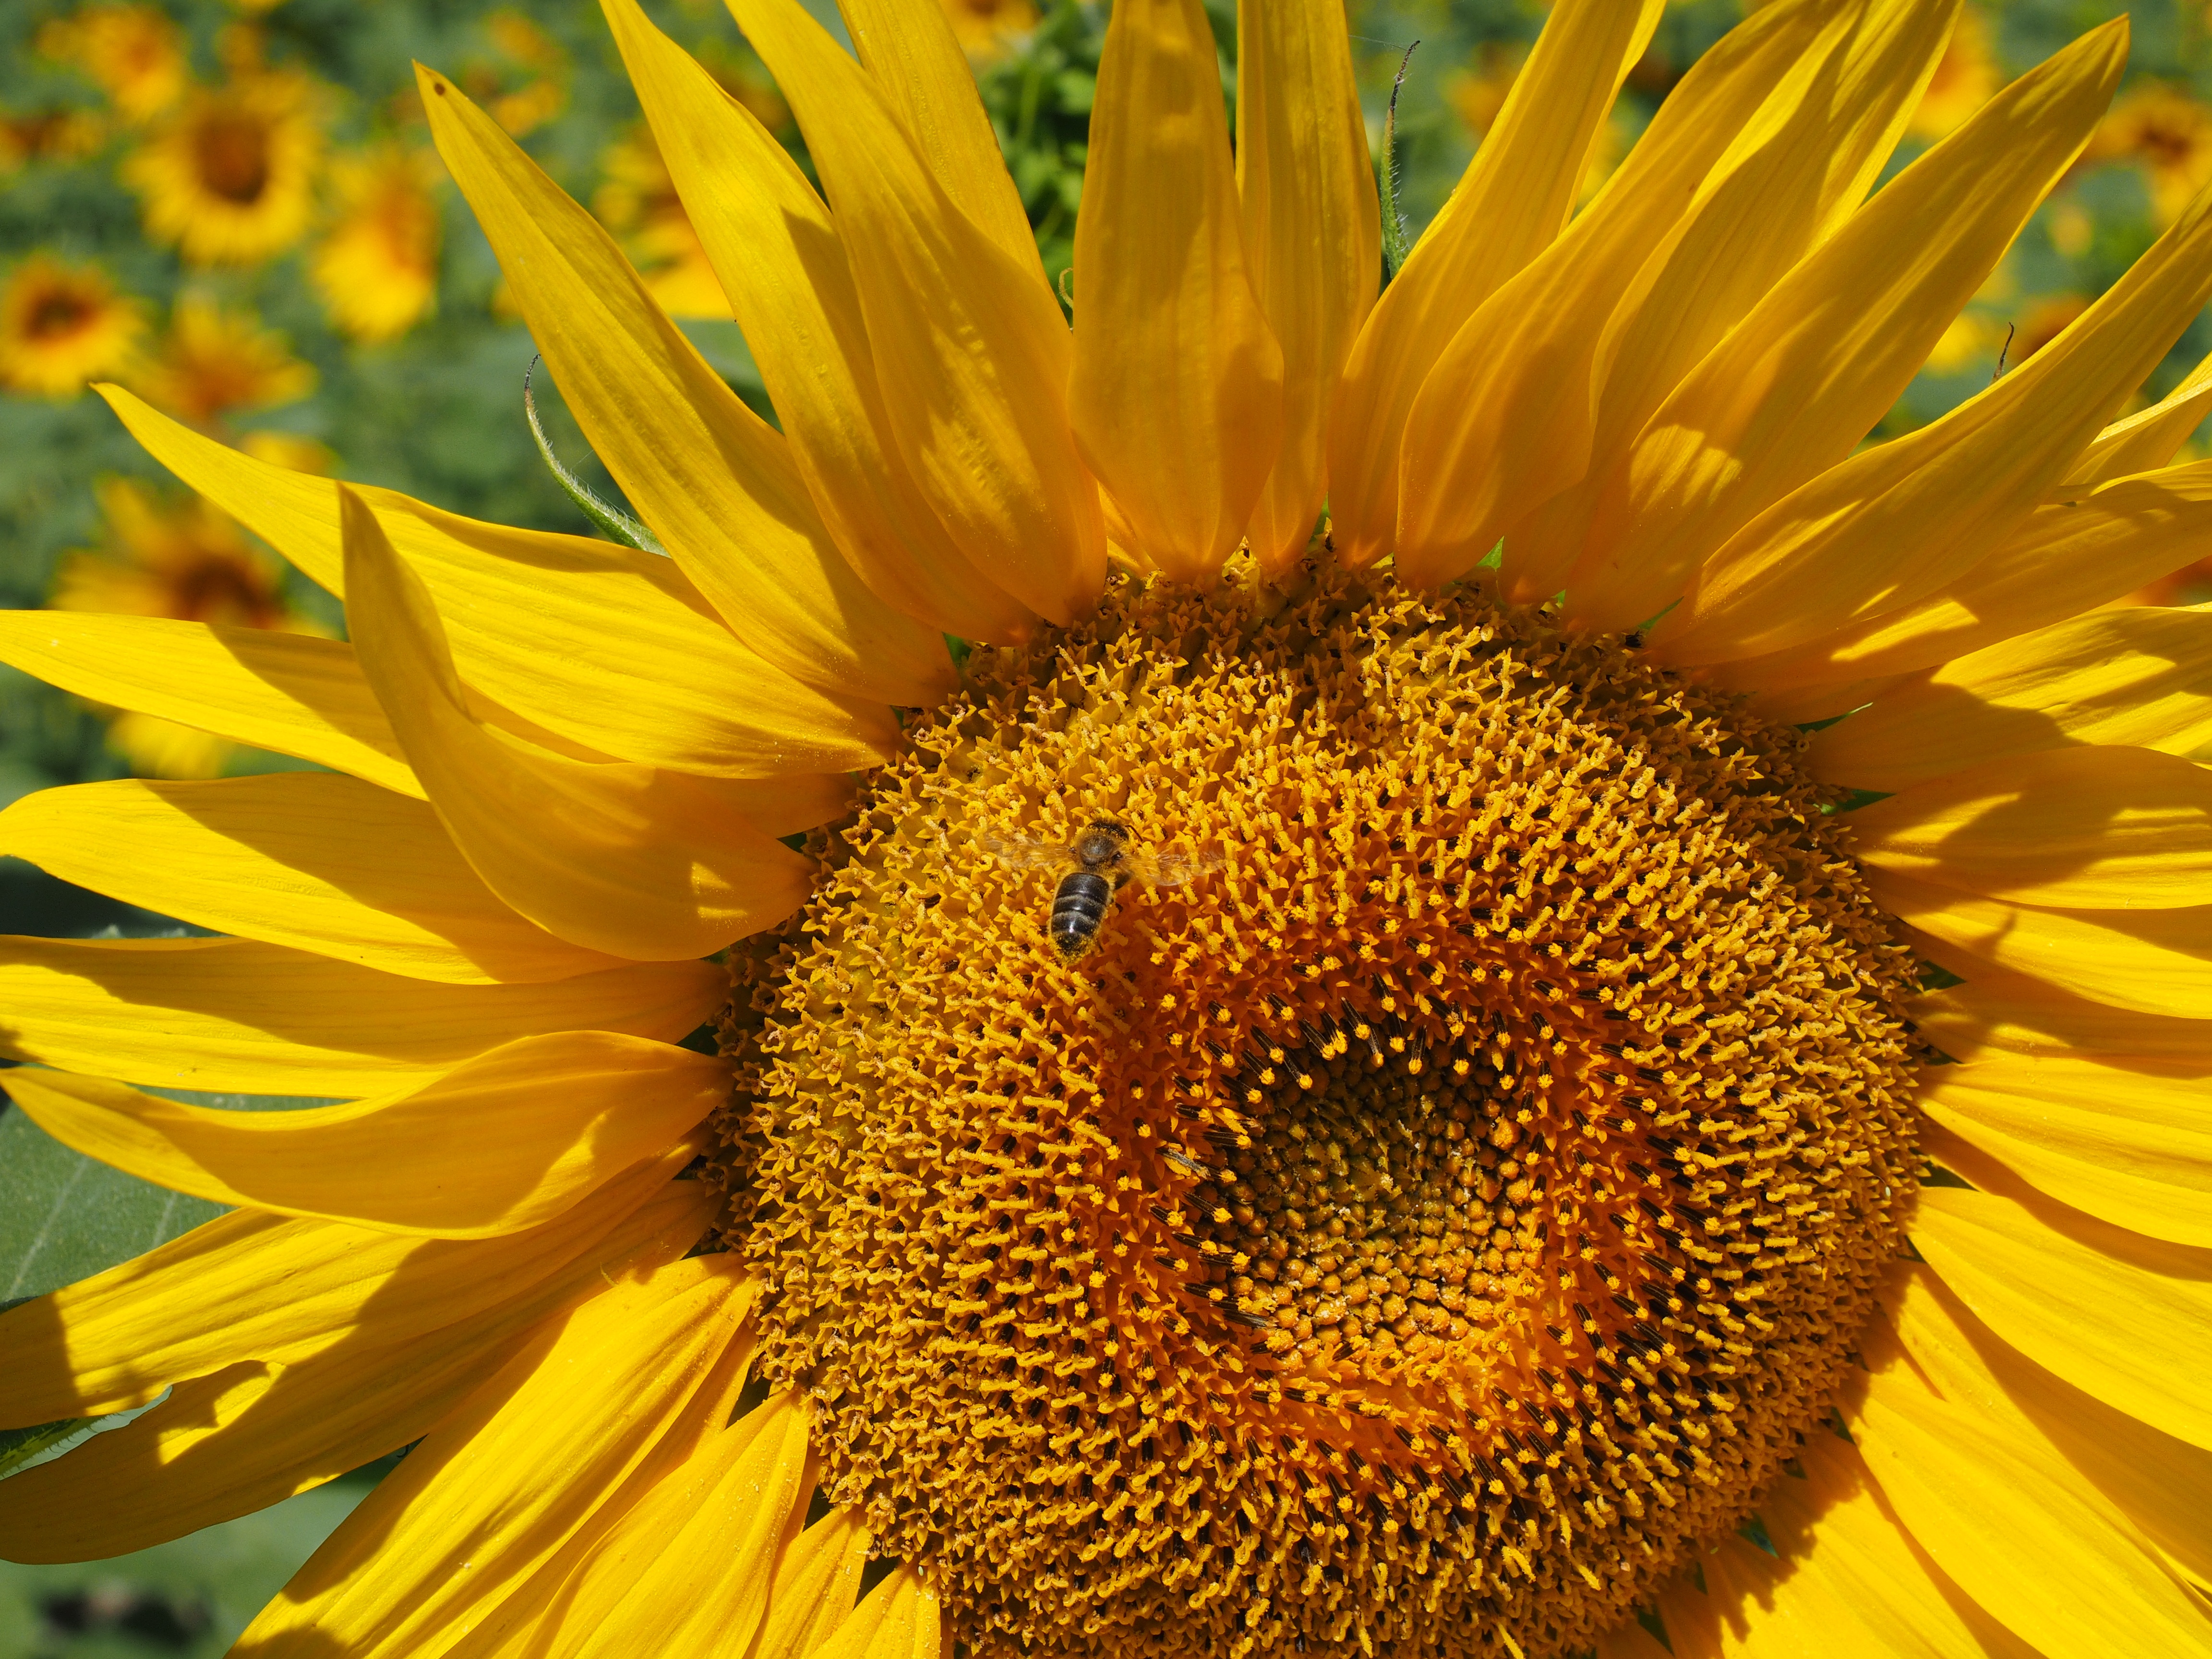
nature, blossom, plant, field, flower, petal, bloom, macro, colorful, yellow, close, flora, sunflower, sunny, bright, bee, sun flower, beautiful, vegetarian food, nectar, macro photography, inflorescence, flowering plant, daisy family, helianthus annuus, tongue flower, tubular flowers, flower basket, sunflower seed, annual plant, plant stem, land plant